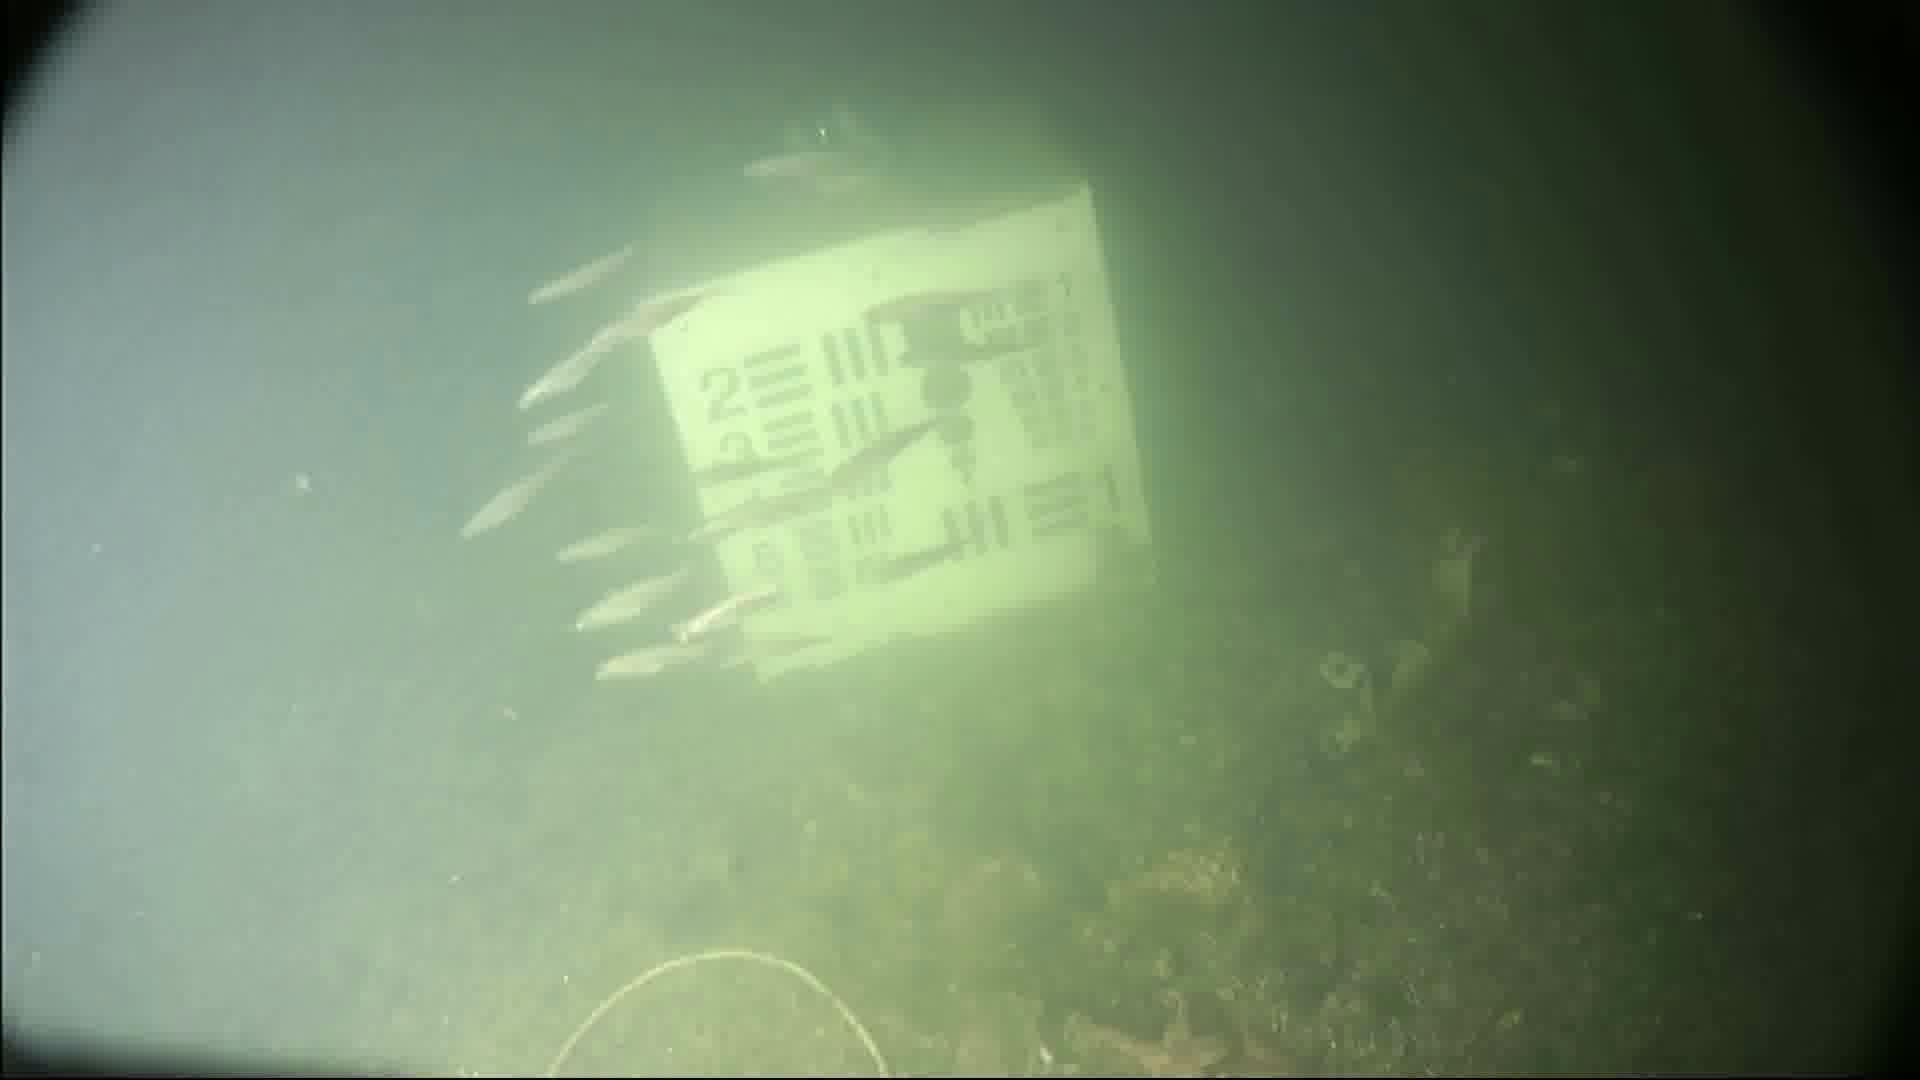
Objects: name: small_fish
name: starfish